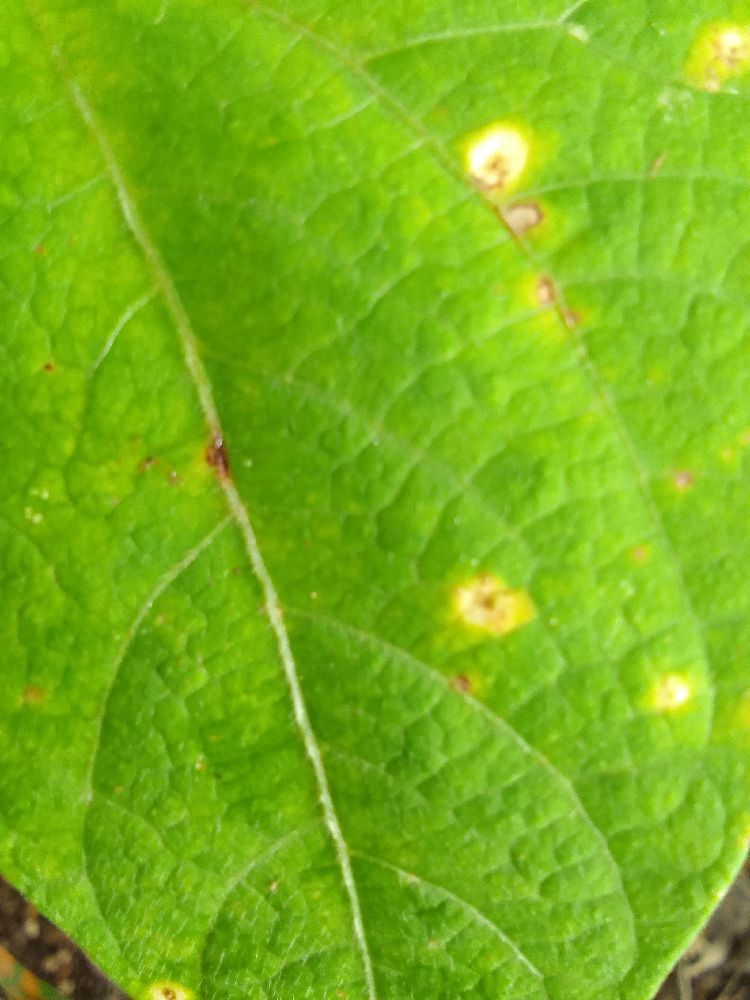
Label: rust